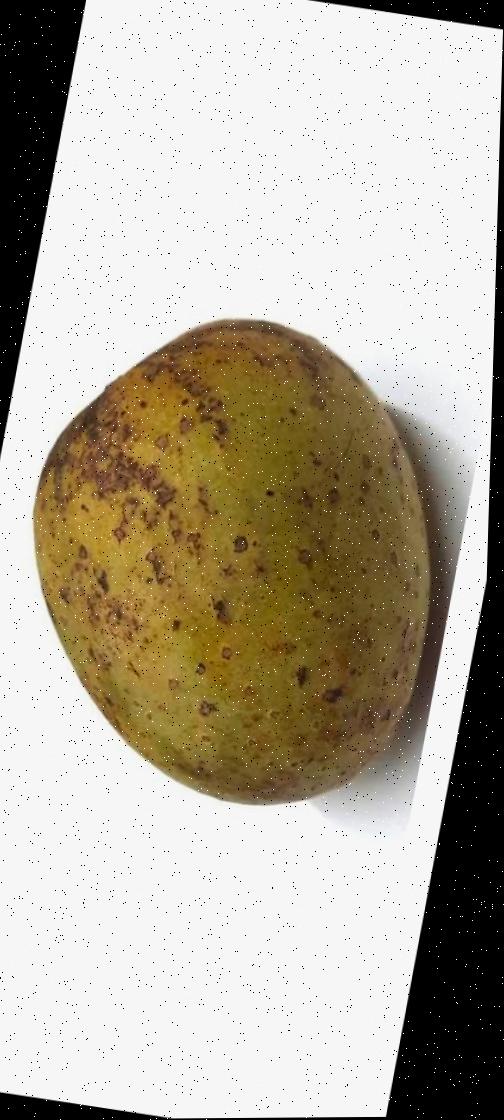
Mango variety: Gourmoti